History of Pakistan (1947–present)

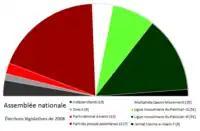
After the 2008 election the leftwing parties, in red held a majority with conservatives, in green.

In 2007 Sharif made a daring attempt to return from exile but was refrained from landing at Islamabad Airport. This did not deter another former prime minister, Benazir Bhutto, from returning on 18 October 2007 after an eight-year exile in Dubai and London to prepare for the 2008 parliamentary elections. While leading a massive rally of supporters, two suicide attacks were carried out in an attempt to assassinate her. She escaped unharmed but there were 136 dead and at least 450 people were injured.